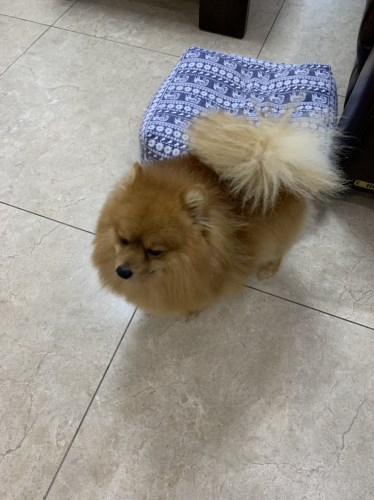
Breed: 1936-n000005-Pomeranian